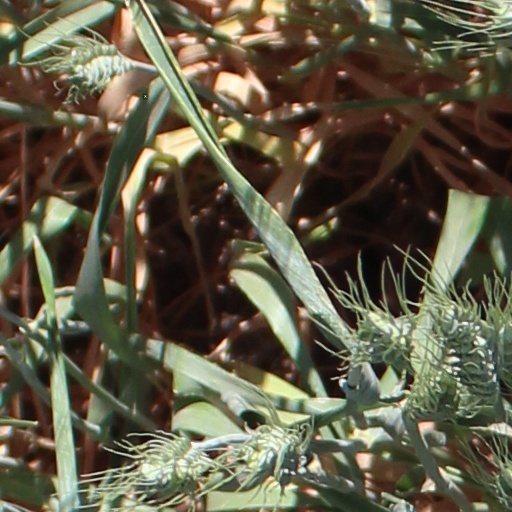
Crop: wheat